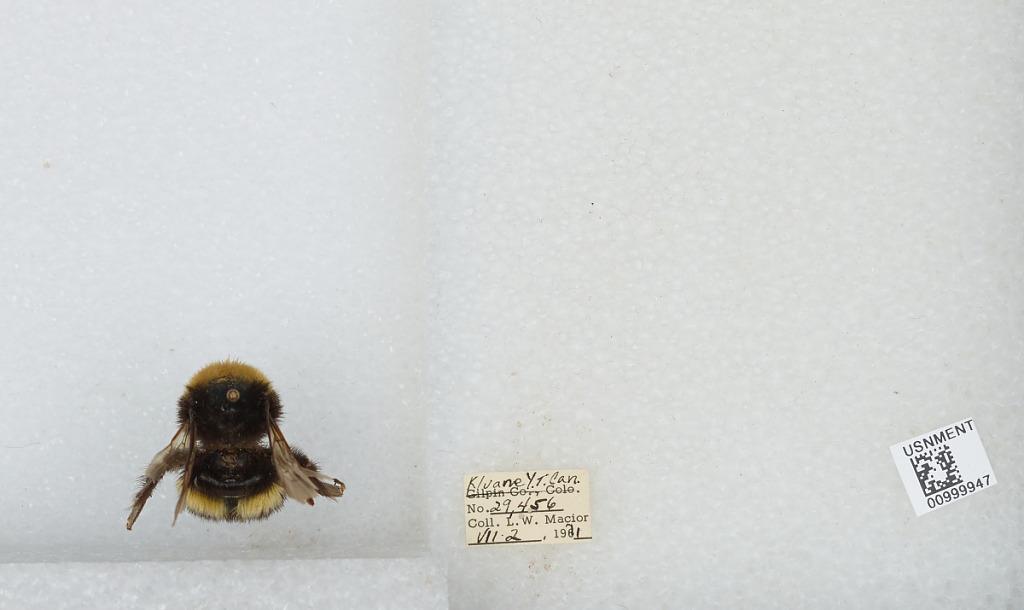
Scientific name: Bombus (Bombus) lucorum (Linnaeus)
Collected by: L. Macior
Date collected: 1971-7-2
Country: Canada
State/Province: Yukon Territory
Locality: Kluane
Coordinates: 60.75, -139.5